2N3055

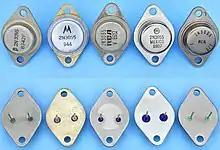
2N3055 transistors from various manufacturers.

The exact performance characteristics depend on the manufacturer and date; before the move to the epitaxial base version in the mid-1970s the f could be as low as 0.8 MHz, for example.